Niamh O'Malley

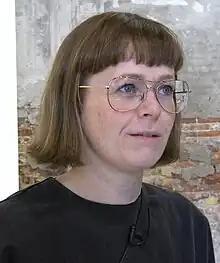
O’Malley in 2022

Niamh O'Malley is a contemporary Irish artist known for sculptures and moving image installations. She was elected to membership in Ireland's artistic academy, Aosdána, and represented the country at the 59th Venice Biennale.